ISLR

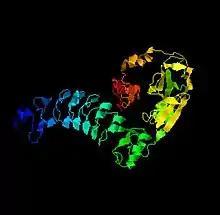

In humans, the immunoglobulin super family containing leucine-rich repeat (ISLR) protein is encoded by the ISLR gene. Current RNA-seq studies show that the protein is highly expressed in the endometrium and ovary and shows expression among 25 other tissues. The protein is seen localized in the cytoplasm, plasma membrane, extracellular exosome, and platelet alpha granule lumen. Furthermore, the protein is known to play a role in platelet degranulation, cell adhesion, and response to elevated platelet cytosolic Ca.